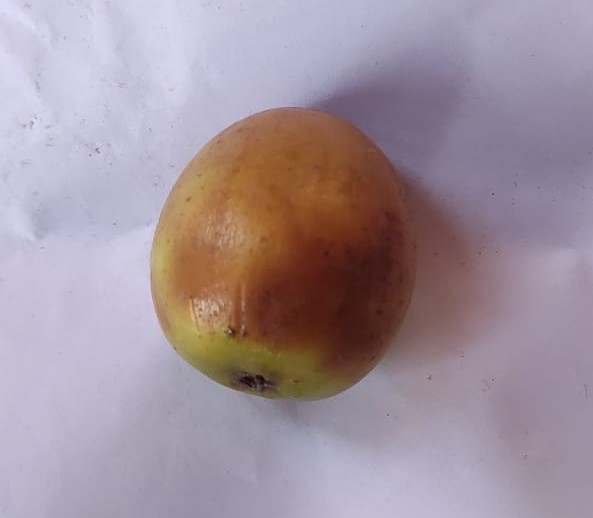
Fruit: jujube
Condition: rotten